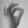
ASL letter: F